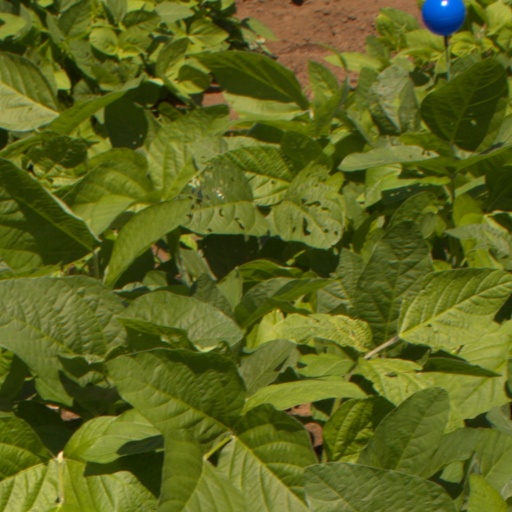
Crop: soybean